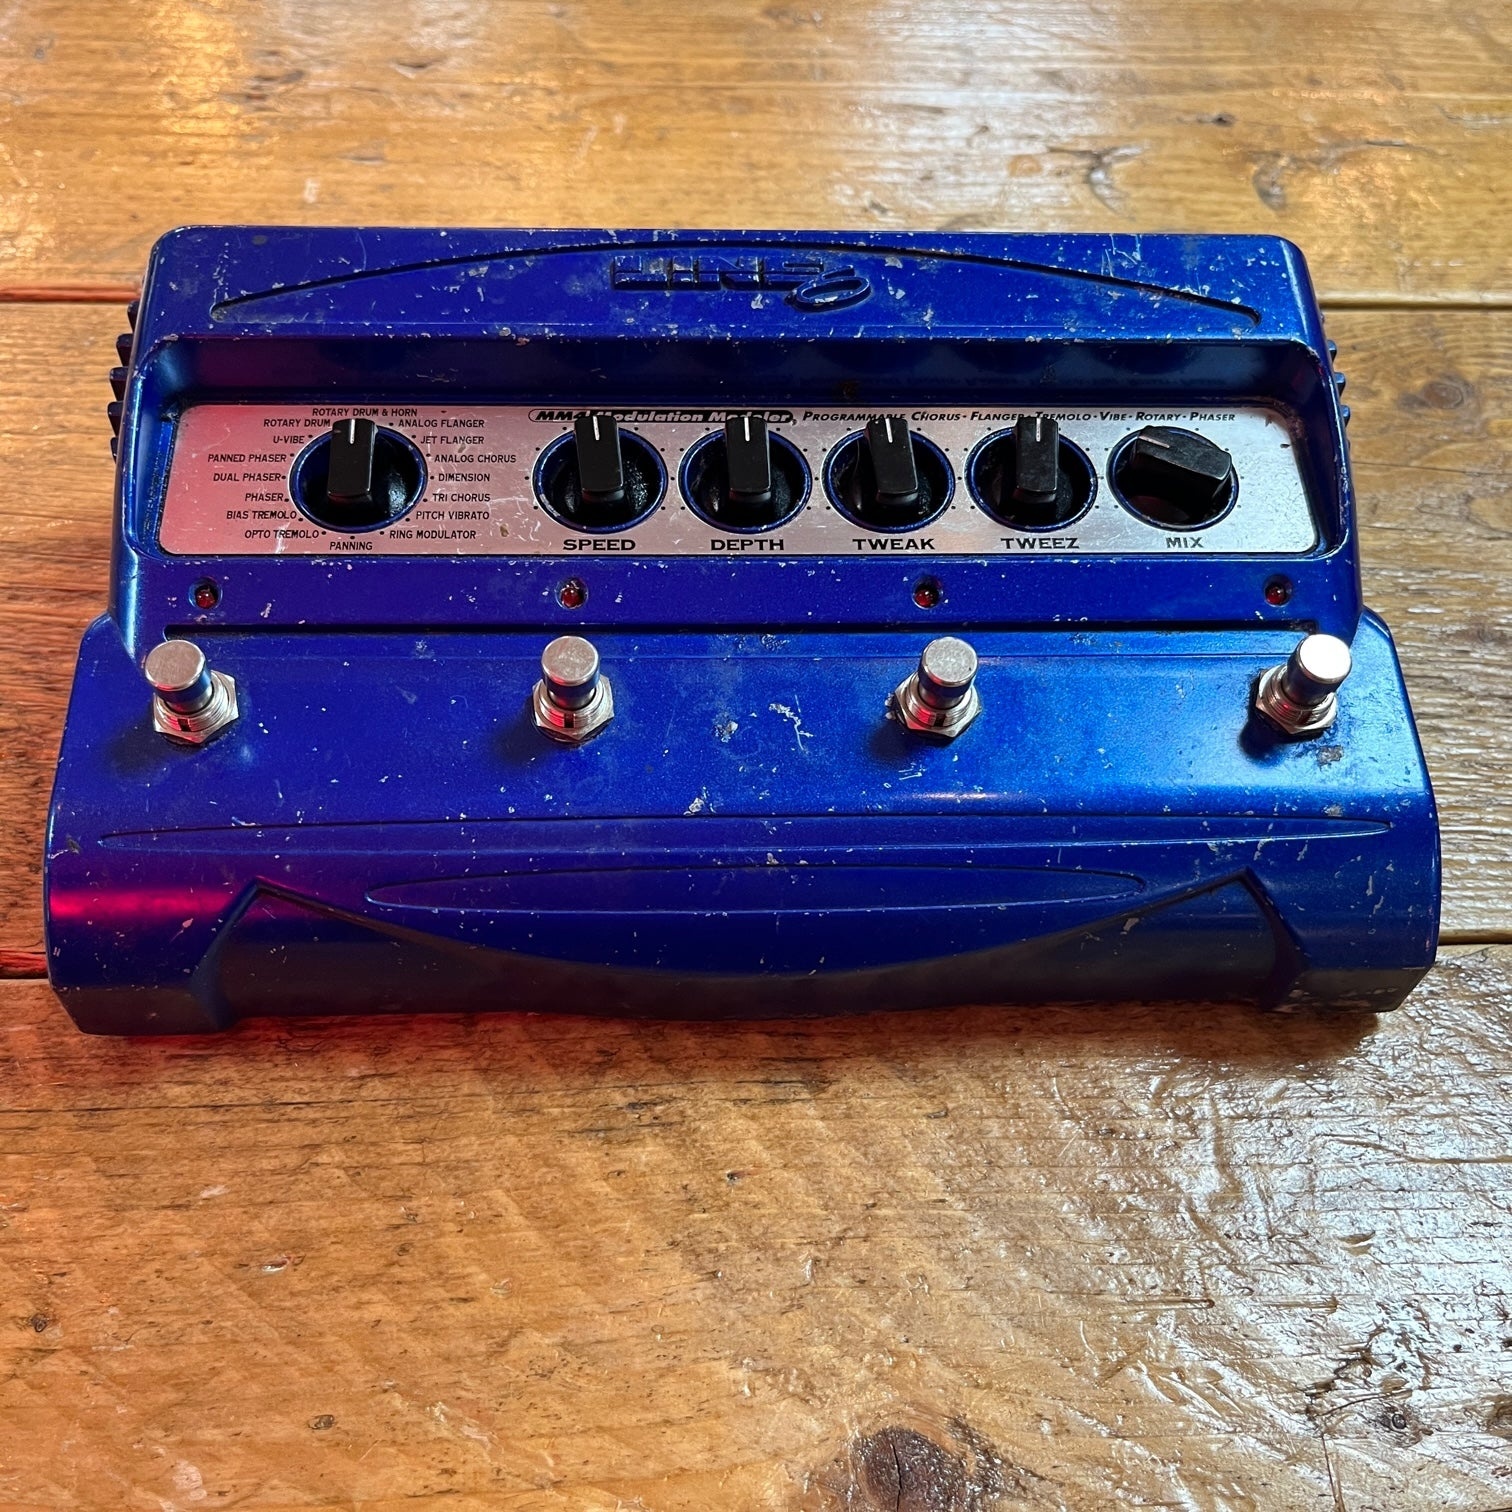
Line 6 MM4 Modulation Modeler Effect unit
Line 6 MM4 Modulation Modeler Effect unit, Programmable Chorus, Flanger, Vibe Tremolo, Rotary, and Pahaser, all for the price of a night on the town, Its fun and it's cheap, well gigged, lots of marks and signs of use but functioning perfectly. Note this unit is being sold without a PSU
Brand: Moto Music
Category: Electronics > Audio > Audio Components > Signal Processors > Effects Processors